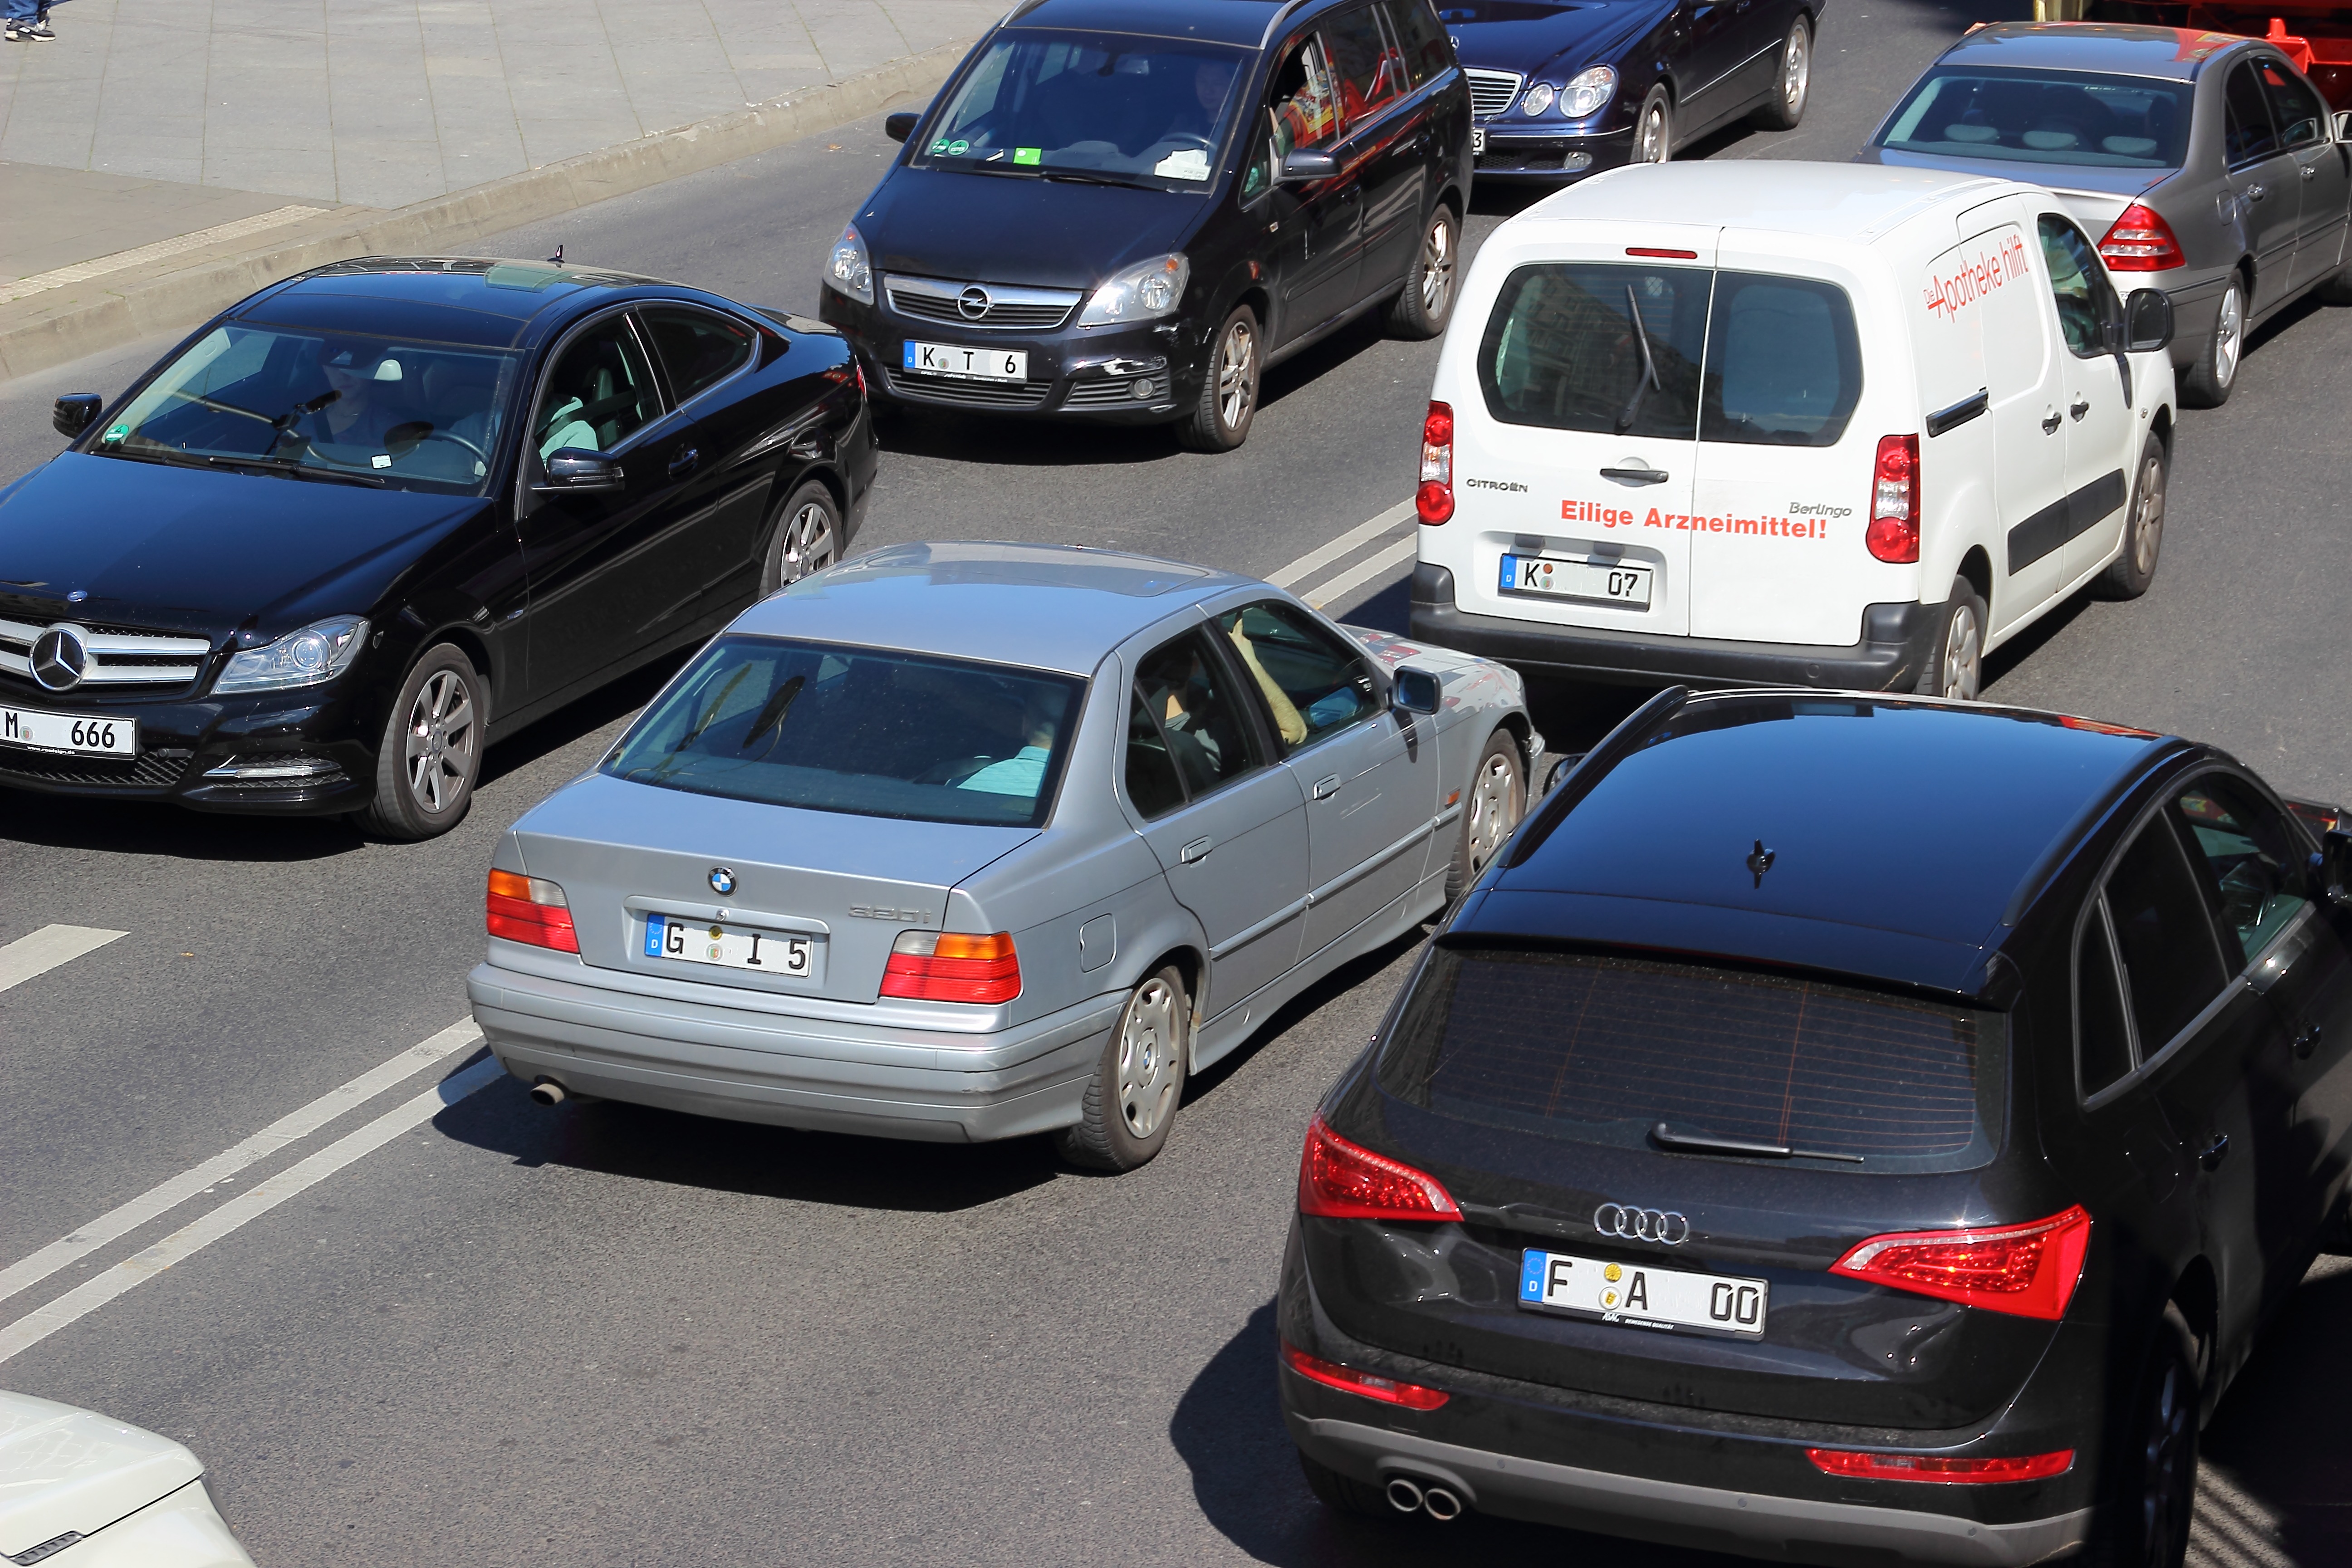
traffic, car, city, vehicle, auto, jam, sedan, autos, driver, sport utility vehicle, land vehicle, automobile make, automotive exterior, compact car, automotive design, luxury vehicle, vehicle registration plate, executive car